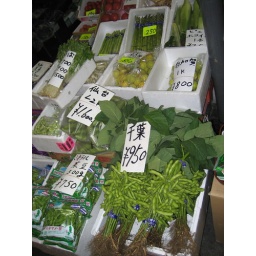
Veggies at a stall near fish market